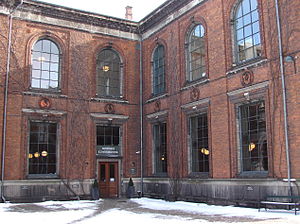
Danmarks Kunstbibliotek / Billedgalleri
Danmarks Kunstbibliotek er statens hovedfagsbibliotek for arkitektur, billedkunst og kunsthistorie. Danmarks Kunstbibliotek, der oprindeligt blev grundlagt som mindre håndbibliotek for Det Kongelige Danske Kunstakademi i 1754, fungerer i nutidens Danmark som fag- og forskningsbibliotek for dels kunstakademiets skoler, dels universitetsinstitutterne for fortrinsvis kunsthistorie, æstetik og museologi, dels offentlige myndigheder, dels praktiserende arkitekter og arkitekturforskere samt praktiserende kunstnere, kunstteoretikere og kunsthistorikere. Derudover kan Danmarks Kunstbibliotek, der siden 1883 har haft til huse på Charlottenborg ved Kongens Nytorv i København, benyttes af den danske befolkning i almindelighed.